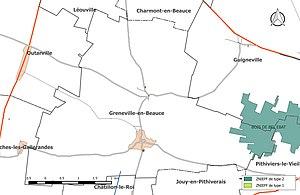
Carte des Zones naturelles d'intérêt écologique faunistique et Floristique (ZNIEFF) de la commune de fr:Greneville-en-Beauce.
Greneville-en-Beauce est une commune française située dans le département du Loiret en région Centre-Val de Loire.